CETME Ameli

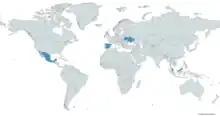
Map with Ameli users in blue

The Ameli is an automatic weapon that externally resembles the 7.92×57mm Mauser MG 42 machine gun of World War II but has more in common with the MG 45 and its post-war variant, the West German 7.62×51mm NATO MG 3. However, unlike the MG 42's roller-locked short recoil operating principle (where the barrel and bolt recoil together a short distance before unlocking), the Ameli uses the delayed blowback method of operation with a fixed barrel and a pair of rollers which retard the rearward movement of the bolt. This mechanism was employed in CETME's Model A, B, C and Model L series of rifles, and also in the Heckler & Koch G3 battle rifle, HK33 assault rifle and MP5 series of submachine guns. Similarities with the 7.62mm Model C and 5.56mm Model L rifles extend to the interchangeability of certain parts.